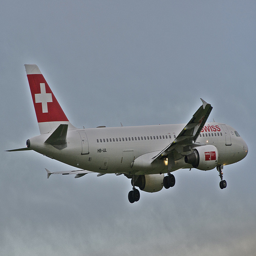
A large white airplane for the company of Swiss flying through the air.
A swiss plane is flying through the air.
a large plane is in front of a blue sky
A white Swiss airplane with a white cross on a red field symbol on its tail, flying.
a big plane flying by on a cloudy day